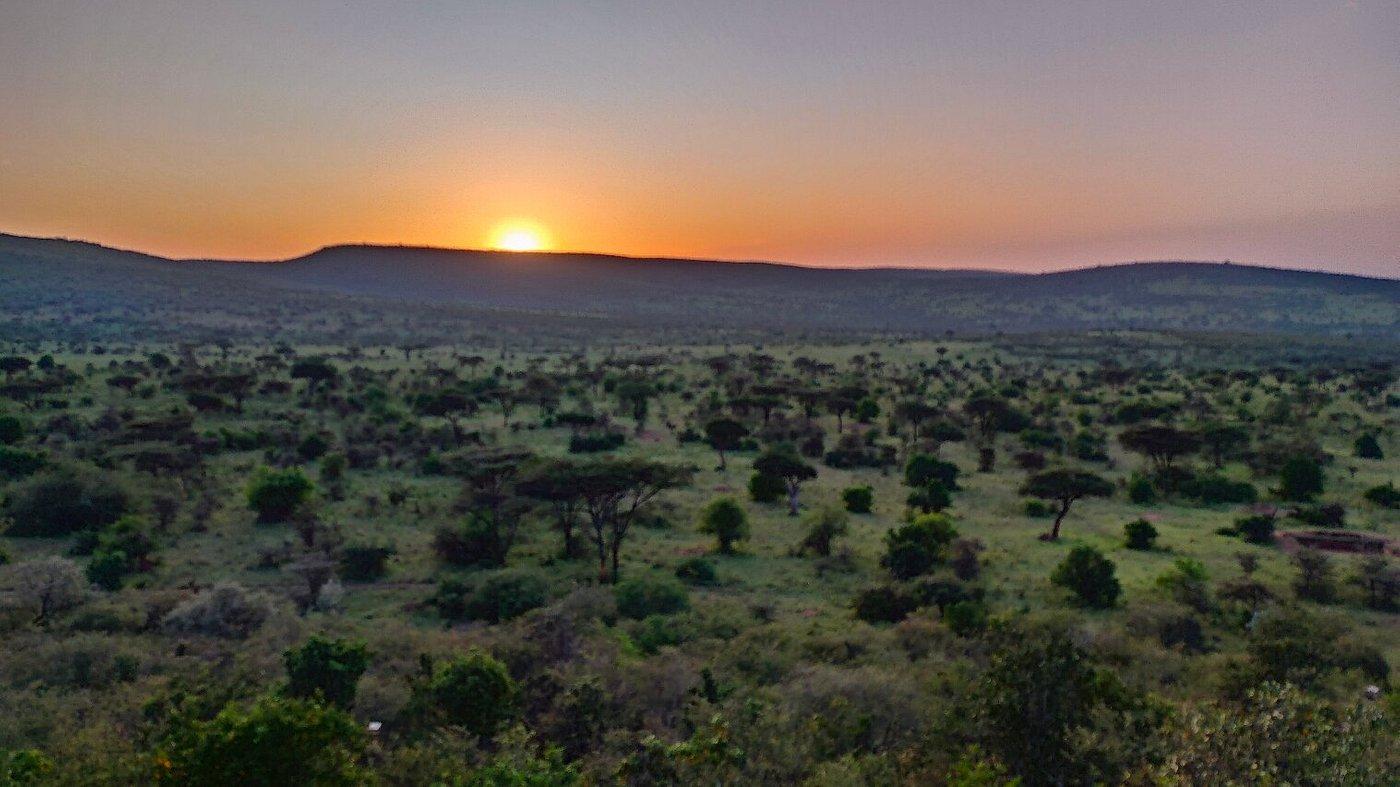
Eneo la kijiografia lililozungukwa na uoto wa asili unakusanya nyasi fupi pamoja na vichaka vilivyokua na kustawi vizuri, mbali  linadhihiri jua likiwa na rangi ya njano na anga linalotanda juu yake vikizidi kulifanya eneo hilo kuwa na mwonekano mzuri wa kupendeza na kuvutia.